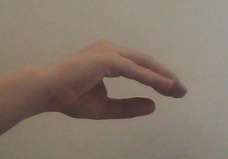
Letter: jeem